Devil's Den (game)

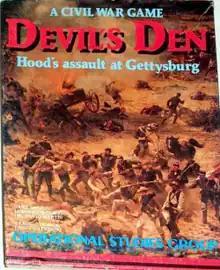
Cover of the OSG edition, 1980

Devil's Den, subtitled "Hood's Assault at Gettysburg", is a board game published by Operational Studies Group (OSG) in 1980 that simulates the fighting to control the key Devil's Den terrain feature during the 1863 Battle of Gettysburg during the American Civil War.